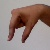
The image shows a hand gesture representing the letter 'Q' in Indian Sign Language.